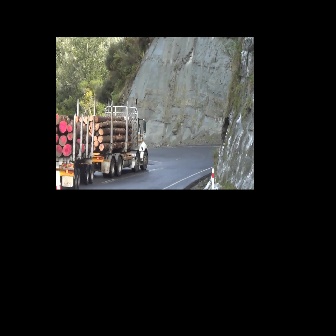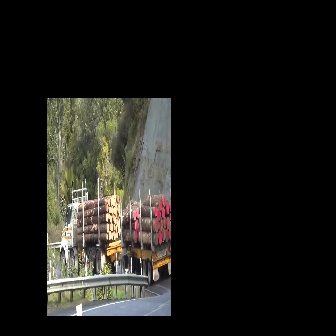
  Please identify the target specified by the bounding box [56,97,148,189] in the first image and locate it in the second image. Return the coordinates in [x_min,y_min,x_max,y_max] format.
Answer: [59,174,170,286]